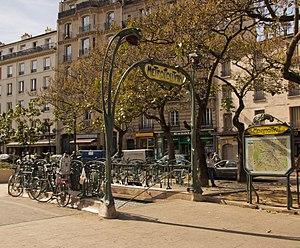
Édicule Guimard de la station Ménilmontant This building is indexed in the Base Mérimée, a database of architectural heritage maintained by the French Ministry of Culture,